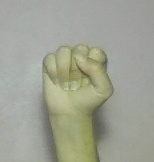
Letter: saad